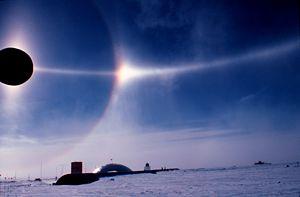
Un parhélie, également appelé « faux soleil », « soleil double », « œil de bouc » ou « chiens du soleil », est un photométéore, c'est-à-dire un phénomène optique atmosphérique, lié à celui du halo solaire, consistant en l'apparition de deux répliques de l'image du soleil, placées horizontalement de part et d'autre de celui-ci.
Le cercle parhélique est un photométéore de la famille des halos consistant en un cercle blanc horizontal situé à la même hauteur angulaire que celle du Soleil. Il est produit par la réflexion de la lumière de l'astre sur les faces internes ou externes de cristaux de glace présents dans l'atmosphère. Le même phénomène peut se produire plus rarement avec la Lune et se nomme alors arc parasélénique. Deux parhélies se forment souvent à distance de moins de 120 degrés de chaque côté de la source lumineuse le long de l'arc.